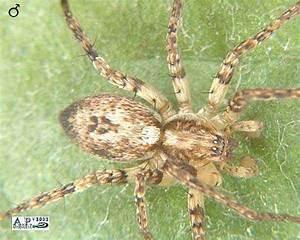
spider